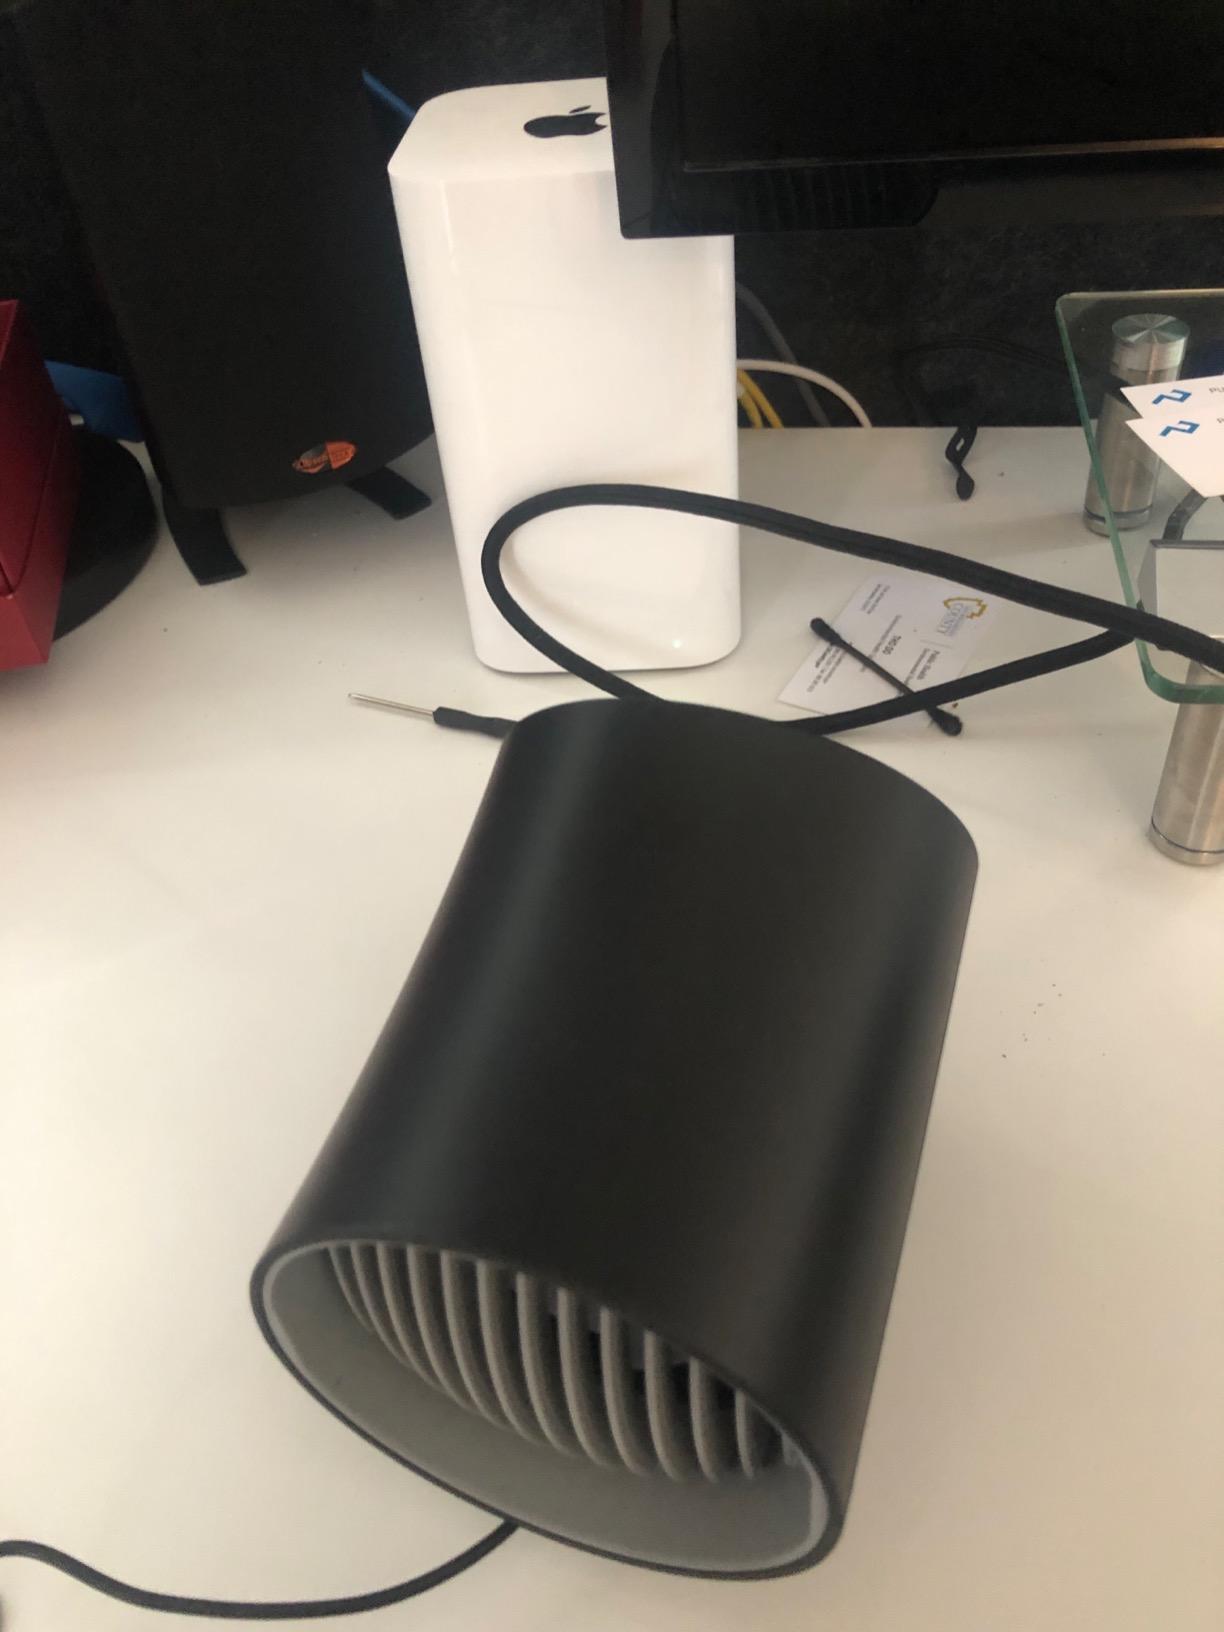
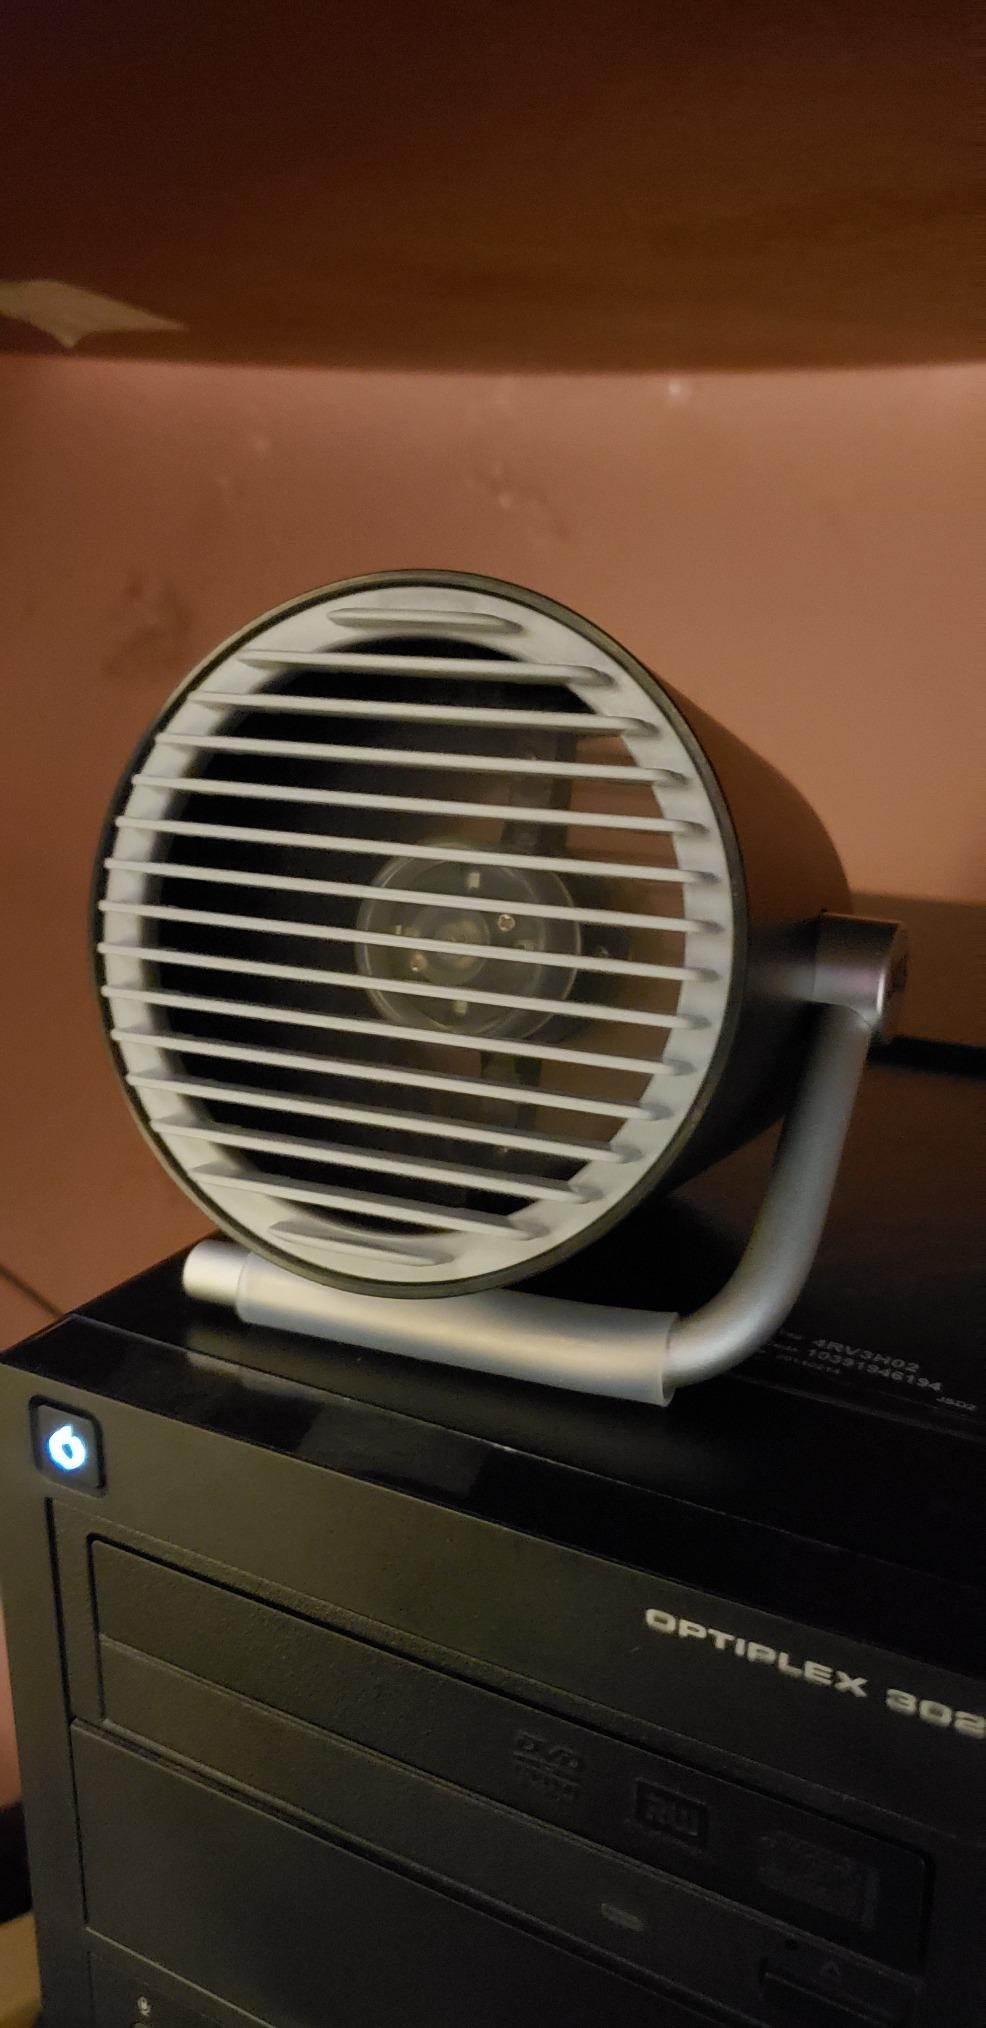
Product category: fan
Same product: no